Jigsaw (British band)

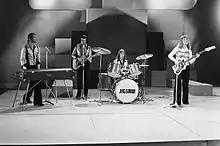
Jigsaw on the Dutch TV programme "TopPop" on 20 January 1975.

Left without a label, Dyer, Scott, and their manager and producer Chas Peate founded their own label Splash Records to release more music on. Their first single at the new label, titled "Sky High", was recorded for the film "The Man from Hong Kong", a 1975 martial-arts action movie starring George Lazenby. The single unexpectedly grew from a modest success on Radio Luxembourg to national success, making the UK Top 10 in November 1975.